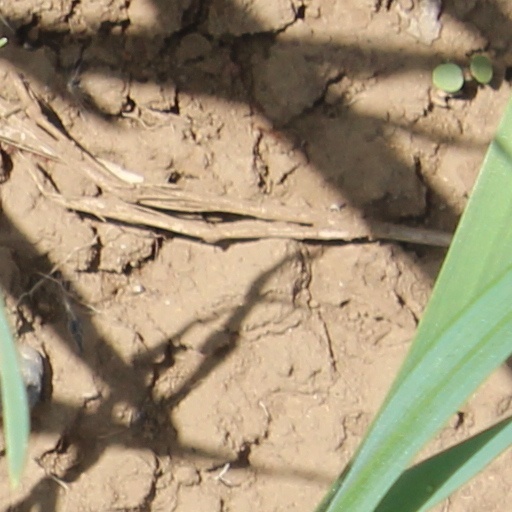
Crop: wheat